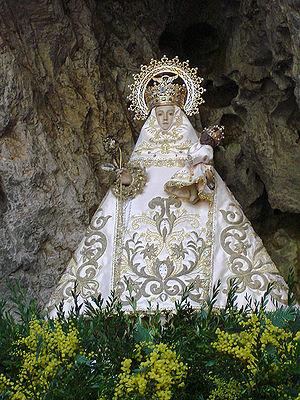
Vierge de Covadonga (patronne des Asturies).
Les Patronnes des Communautés Autonomes d'Espagne, sont des invocations de la Vierge Marie qui ont été déclarées par le Vatican patronnes de certaines Communautés Autonomes d'Espagne.
Le lac Enol est un petit lac de montagne situé dans la cordillère Cantabrique, dans les Pics d'Europe, dans la communauté autonome des Asturies, à l'extrême nord de l'Espagne. Il se trouve au cœur du parc national des pics d'Europe.
La Grotte de Covadonga est un sanctuaire catholique de la principauté des Asturies en Espagne. Il s'agit d'une grotte située dans les contreforts du Mont Auseva, qui donne son nom à la paroisse de Covadonga sur la commune de Cangas de Onís. « Covadonga », issu du latin Cova Dominica, signifie « Grotte de la Dame », étant donné que ce lieu est dédié au culte de la Vierge Marie. La chapelle qui y est située abrite la Vierge de Covadonga.
La Vierge de Covadonga, en espagnol : Virgen de Covadonga ou Nuestra Señora de Covadonga, connue populairement sous le nom de la Santina, est une statue de la Vierge Marie que se situe dans la grotte-sanctuaire de Covadonga, sur la commune de Cangas de Onís, dans la Principauté des Asturies, en Espagne. La Vierge de Covadonga est la sainte patronne des Asturies et l'une des sept patronnes des Communautés Autonomes d'Espagne. Elle est célébrée le 8 septembre.